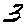
Label: 3